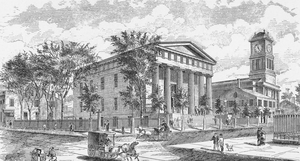
Le comté de Rensselaer est l'un des 62 comtés de l'État de New York, aux États-Unis. Le siège du comté est Troy.